Cavit Şadi Pehlivanoğlu

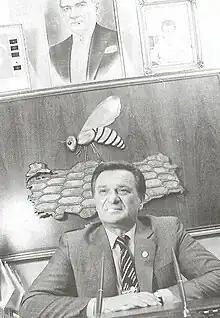
Cavit Şadi Pehlivanoğlu seated in front of the Motherland Party symbol.

Cavit Şadi Pehlivanoğlu (1927 – 21 November 2015) was a Turkish statesman, who served as a legislator of the Grand National Assembly of Turkey for three terms between 1961 and 1996, first as a member of Justice Party (Turkey) and then as the Vice President of Motherland Party (Turkey) that he founded together with Turgut Özal and others. He was elected from the province Ordu. He held several positions within the parliament. Both before and after his active political career, he worked as an attorney at law and a business executive for various associations. He was well known for his controversial actions and political speeches.